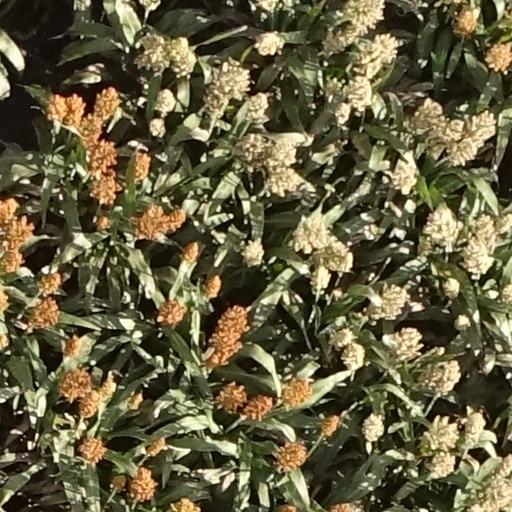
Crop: sorghum